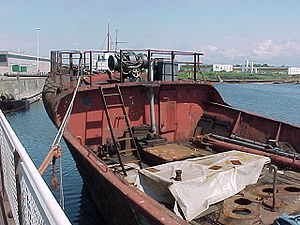
Bak
Bak
Bak er i skibsterminologi betegnelsen for den forreste del af skibsdækket, gerne opbygget.